Astronaut

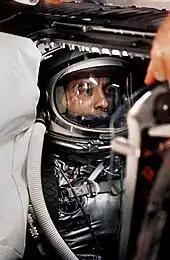
Alan Shepard aboard "Freedom 7" (1961)

The criteria for what constitutes human spaceflight vary, with some focus on the point where the atmosphere becomes so thin that centrifugal force, rather than aerodynamic force, carries a significant portion of the weight of the flight object. The (FAI) Sporting Code for astronautics recognizes only flights that exceed the Kármán line, at an altitude of . In the United States, professional, military, and commercial astronauts who travel above an altitude of are awarded astronaut wings.